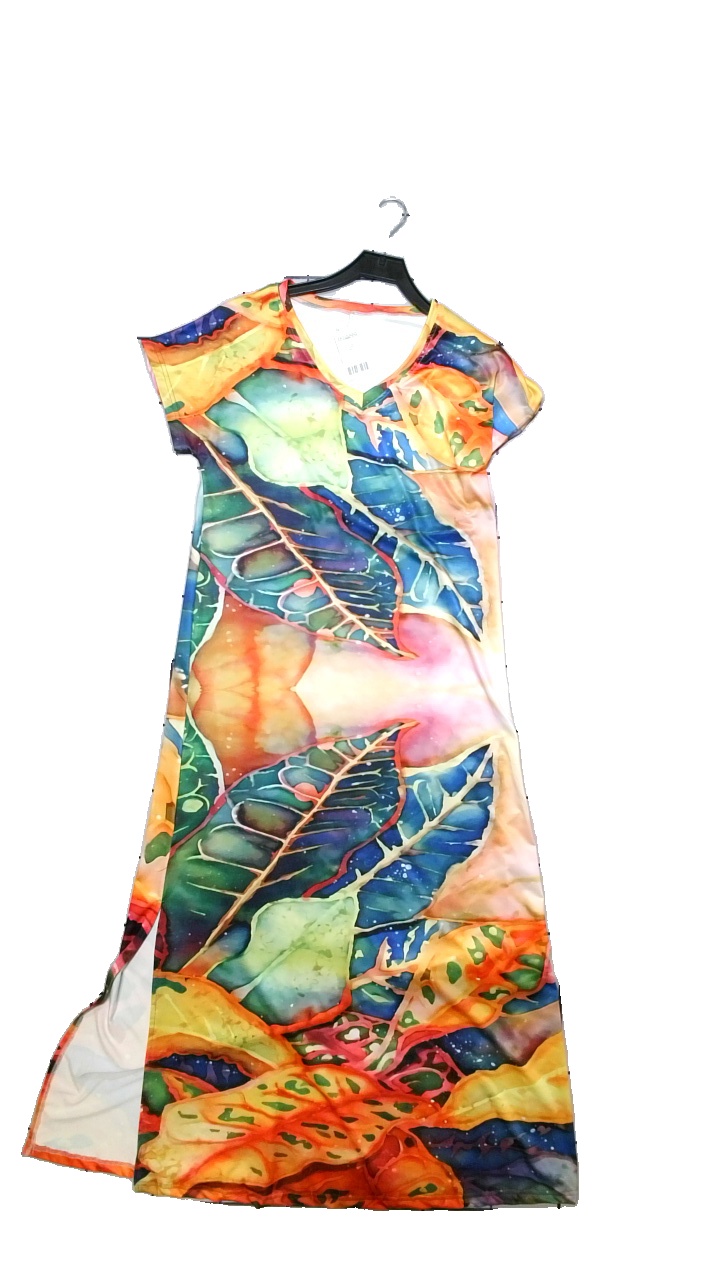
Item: Dress (Ladies)
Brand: Missing
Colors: Yellow, Orange, Multicolor, Purple
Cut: V-collar, Long
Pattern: Other
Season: All
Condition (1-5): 4
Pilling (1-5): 4
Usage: Reuse
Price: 50-100